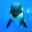
Label: whale